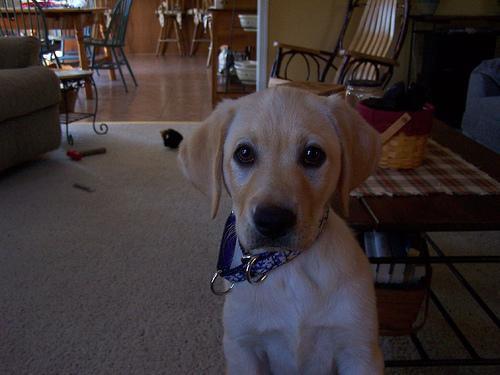
Labrador_retriever